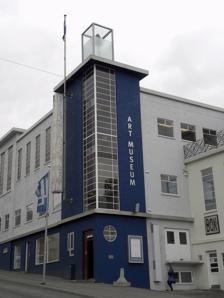
Building: Akureyri Art Museum
Country: Iceland
Year built: 1993
Art museum in Akureyri, Iceland Akureyri Art Museum Established 1993 Location Listagil 600 Akureyri , Iceland Type Art museum Director Hlynur Hallsson Website www .listak .is The Akureyri Art Museum ( Icelandic : Listasafnið á Akureyri [ˈlɪstaˌsapnɪð au ˈaːkʏrˌeiːrɪ] , regionally also [ˈaːkʰʏr-] ) was founded in 1993.  The museum is located in the center of Akureyri , the second-largest city in Iceland.  Originally home to a dairy, the building which houses the gallery is noted as a good example of the Bauhaus school of architecture. Artists that have had their work displayed in the Akureyri Art Museum include Icelandic artists Erró , Kjarval and Louisa Matthíasdóttir , American artist Spencer Tunick , Israeli video artist Guy Ben-Ner and French photographer Henri Cartier-Bresson . The museum has been host to the Icelandic Visual Arts Awards since 2006, when they were first given. References